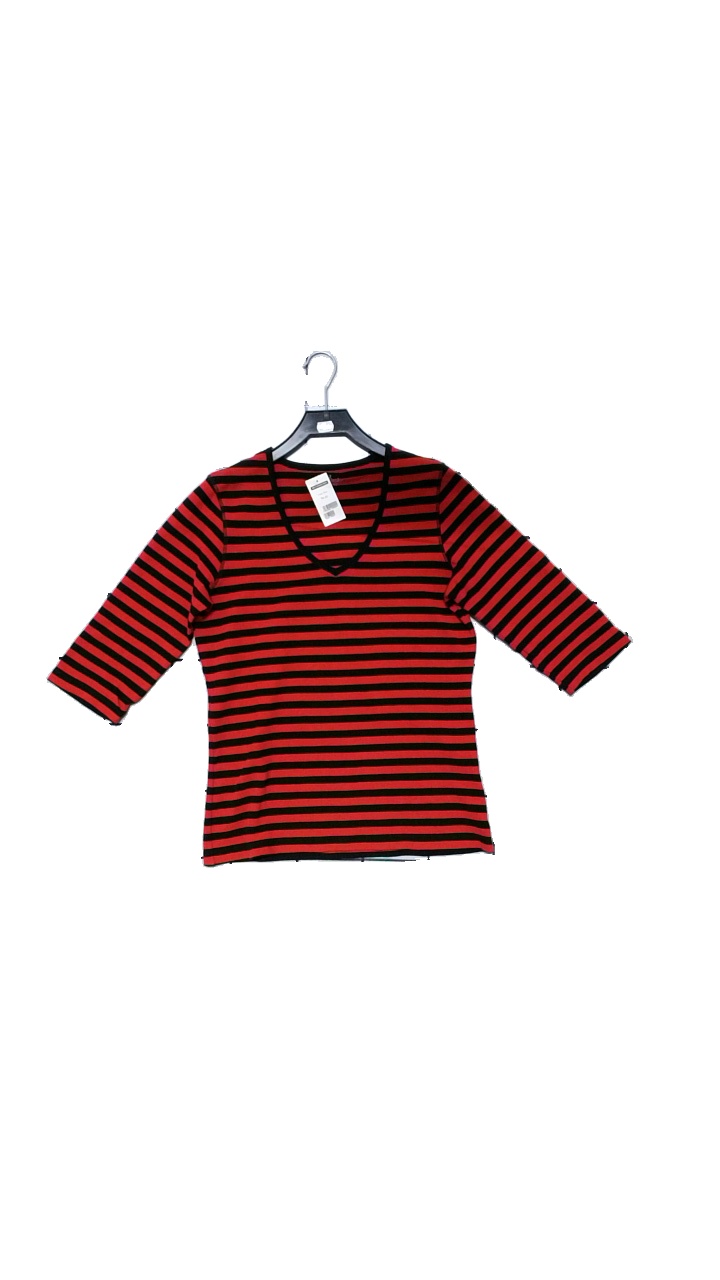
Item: Top (Ladies)
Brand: Kappahl
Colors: Red, Black
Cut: Regular, V-collar
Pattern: Striped
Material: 95% cotton, 5% elastane
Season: All
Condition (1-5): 4
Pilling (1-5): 3
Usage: Reuse
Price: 50-100